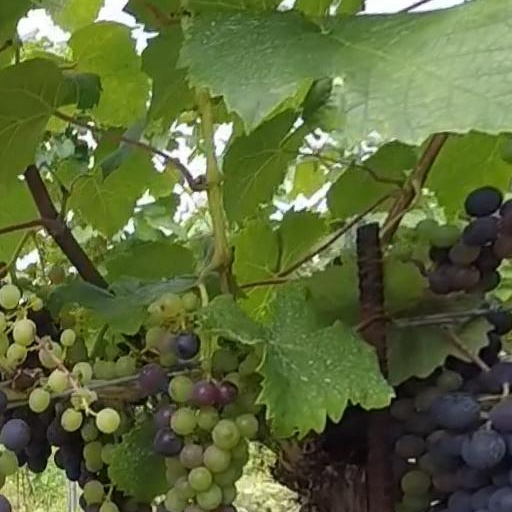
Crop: grape